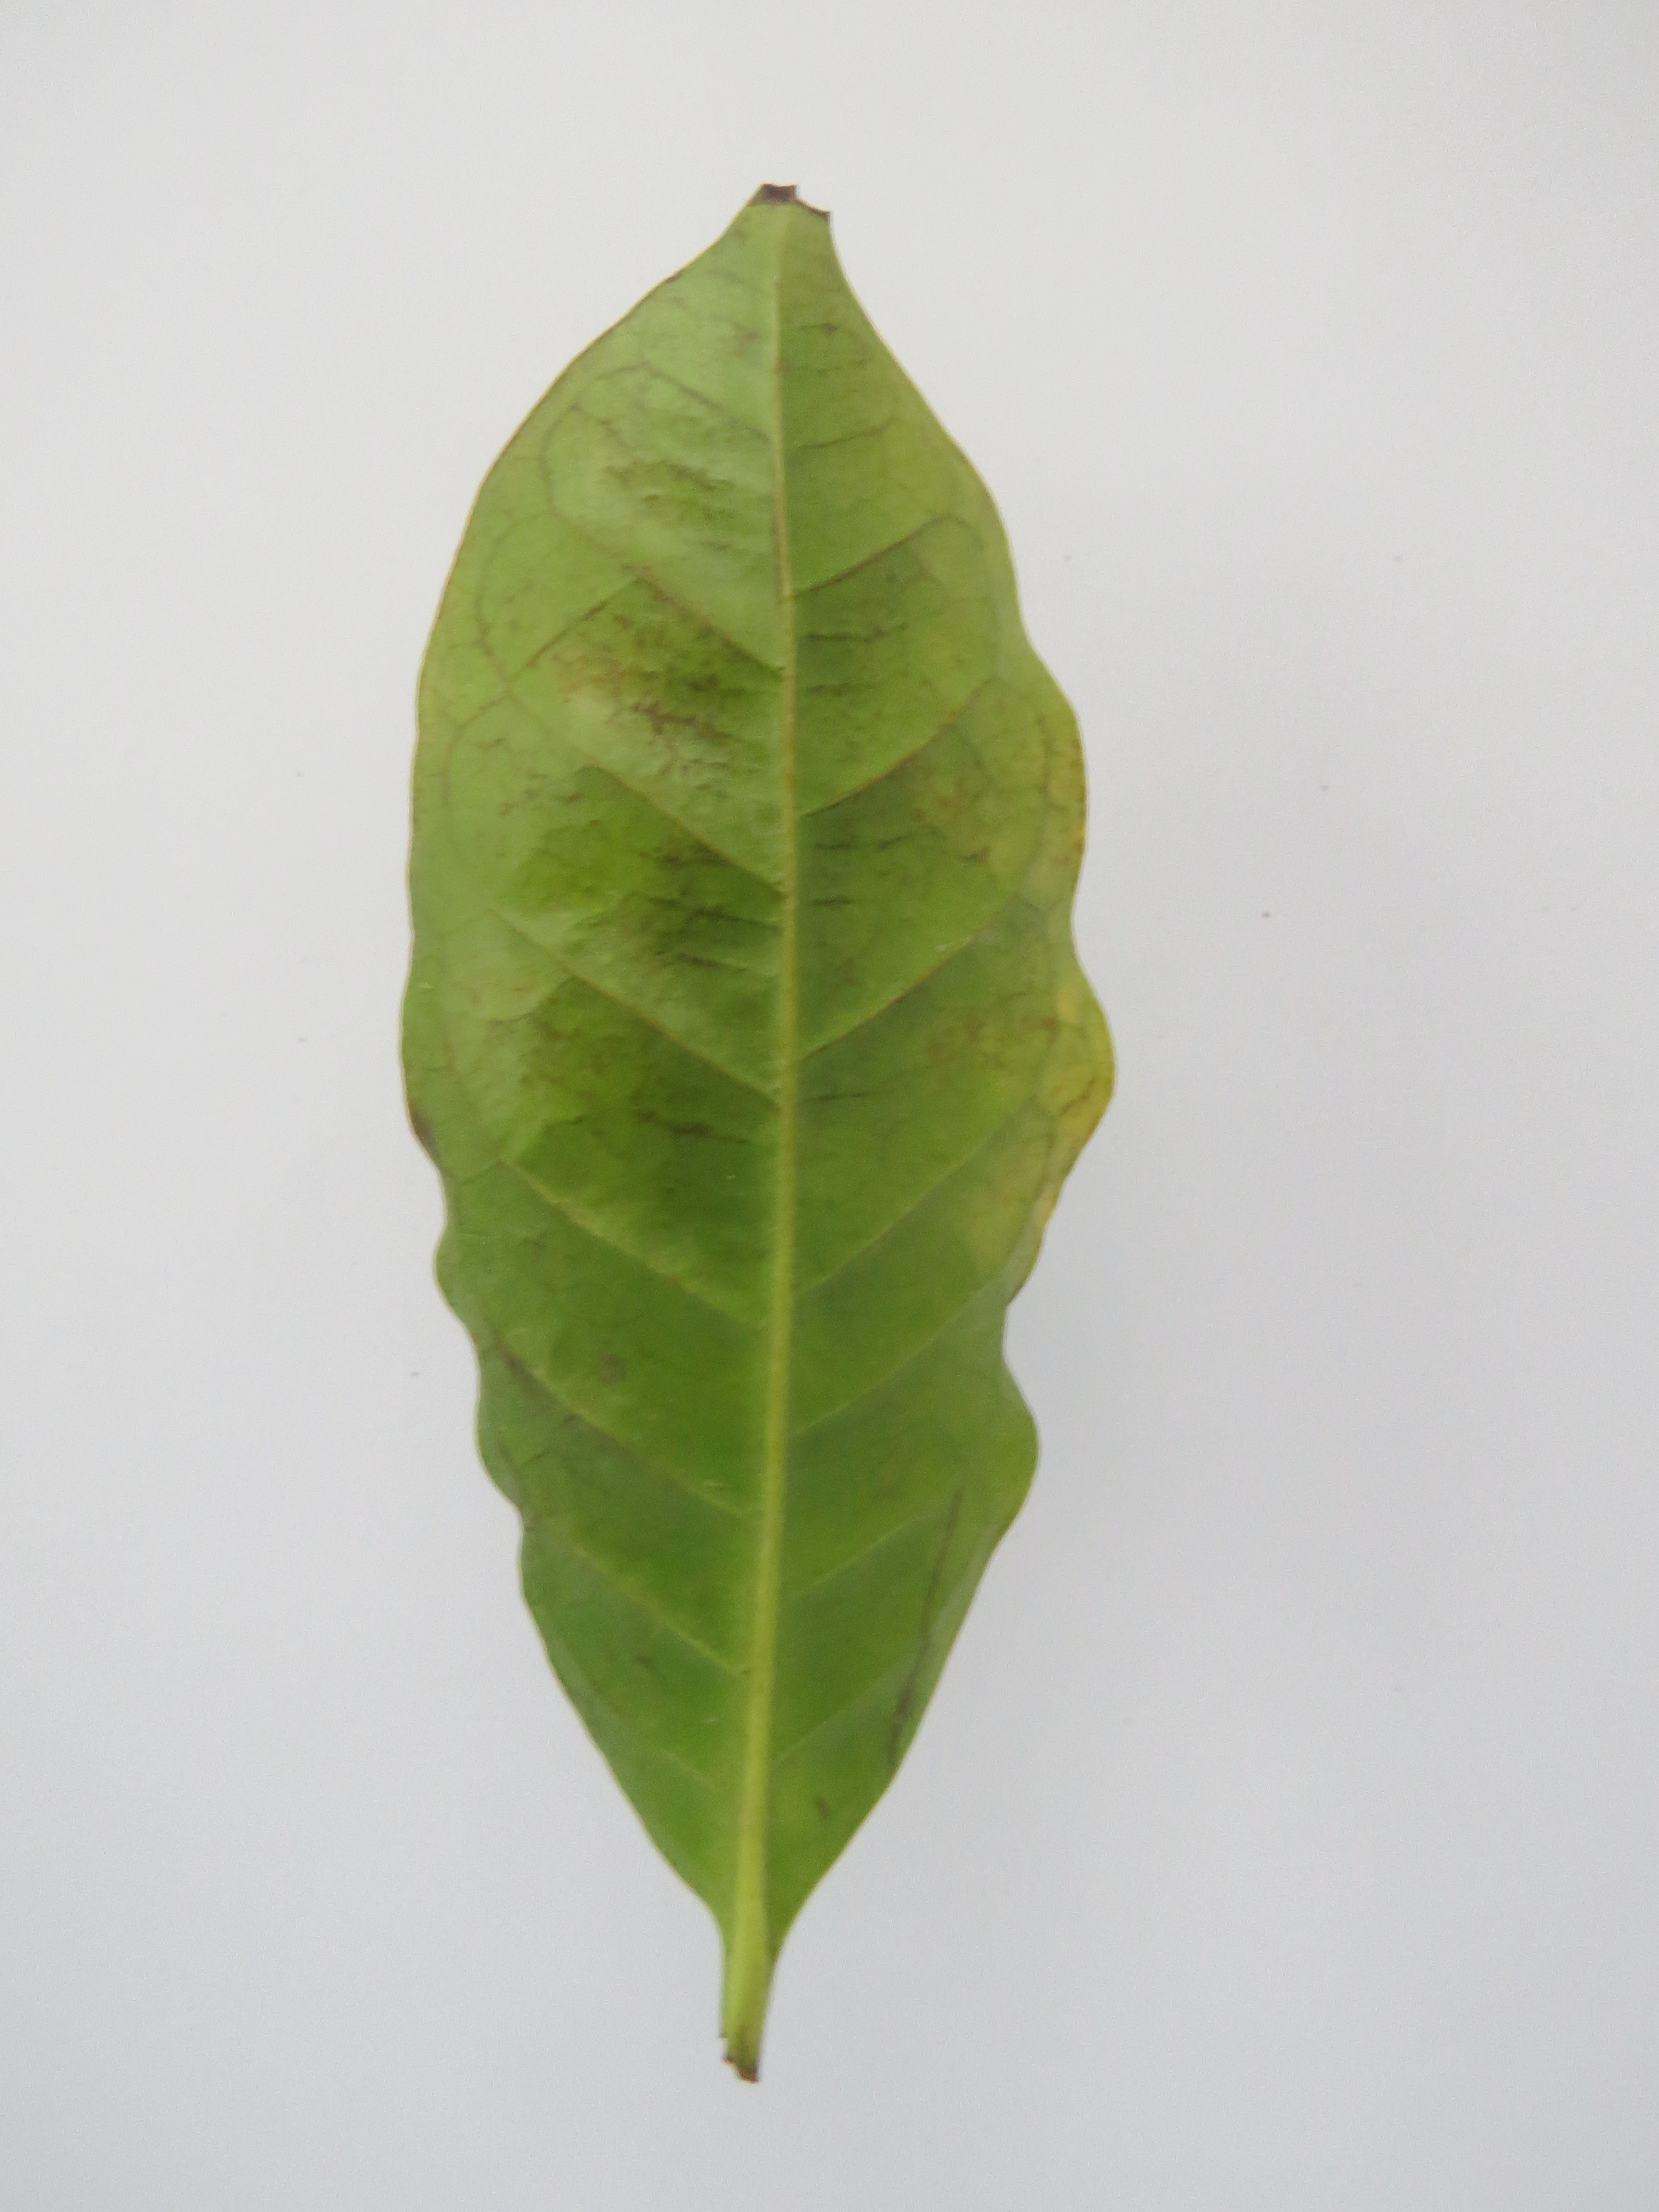
Label: calcium-Ca